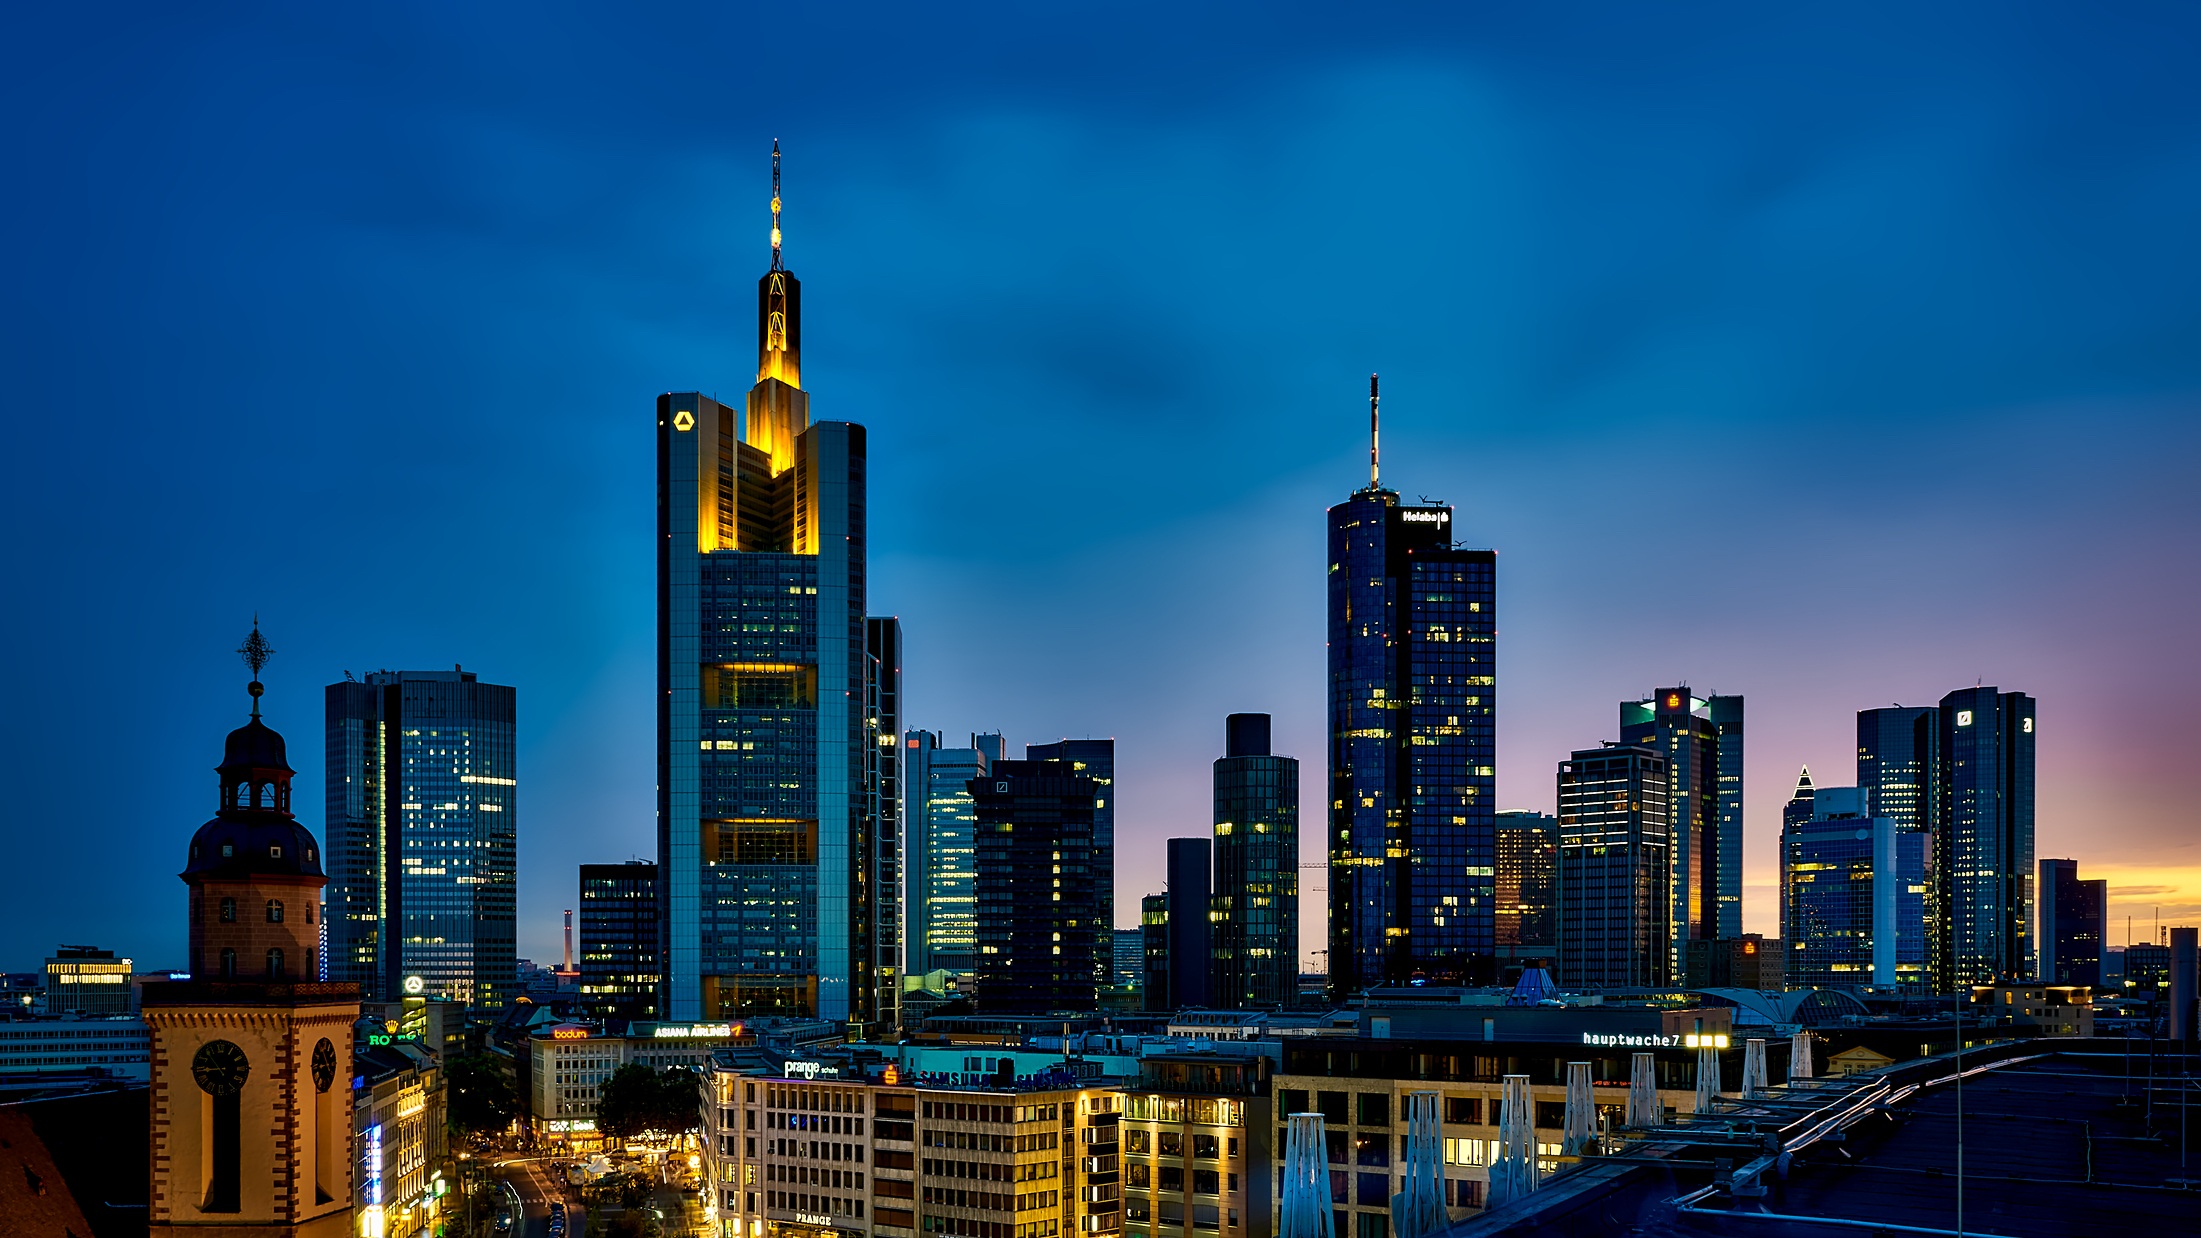
horizon, architecture, sky, sunset, skyline, night, city, skyscraper, urban, cityscape, panorama, downtown, dusk, evening, landmark, modern, tower block, hdr, lights, clouds, skyscrapers, buildings, germany, frankfurt, metropolis, urban area, geographical feature, human settlement, metropolitan area